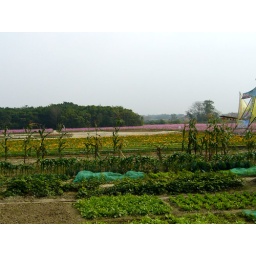
a flower field in Chiayi